Waterhouses railway station (Staffordshire)

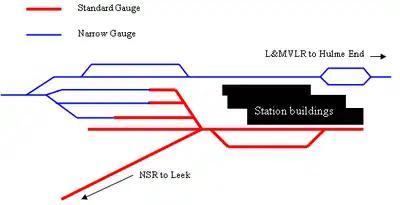
Sketch map of Waterhouses station (not to scale)

The two lines approached the station from opposite directions; the NSR from the west and the L&MVLR from the east. Each served a single platform which were back to back to each other but at different heights; the L&MVLR platform being lower than the NSR one. This resulted in the platforms being separated by railings to prevent passengers and staff falling off one onto the other.